1999 Coca-Cola 600

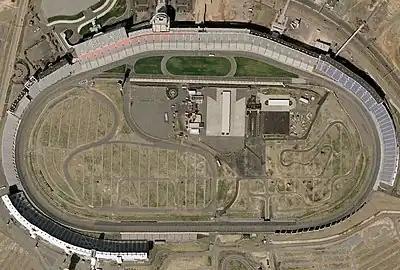
Lowe's Motor Speedway, the track where the race was held.

Lowe's Motor Speedway is a motorsports complex located in Concord, North Carolina, United States 13 miles from Charlotte, North Carolina. The complex features a 1.5 miles (2.4 km) quad oval track that hosts NASCAR racing including the prestigious Coca-Cola 600 on Memorial Day weekend and The Winston, as well as the UAW-GM Quality 500. The speedway was built in 1959 by Bruton Smith and is considered the home track for NASCAR with many race teams located in the Charlotte area. The track is owned and operated by Speedway Motorsports Inc. (SMI) with Marcus G. Smith (son of Bruton Smith) as track president.